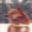
Label: dog